Battle of al-Qadisiyyah

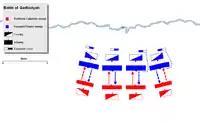
Muslims general attack on the Persian front

With his initial attacks repulsed, Rostam ordered his right centre and right-wing to advance against the Muslim cavalry. The Muslim left wing and left centre were first subjected to intense archery, followed by a charge of the Sasanian right wing and right centre. Once again, the Elephant corps led the charge. The Muslim cavalry on the left wing and left centre, already in panic due to the charge of the elephants, were driven back by the combined charge of the Sasanian heavy cavalry and the elephants.